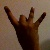
The image shows a hand gesture representing the number 8 in Indian Sign Language.